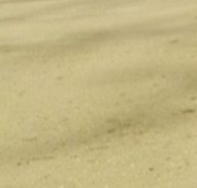
Surface type: compacted